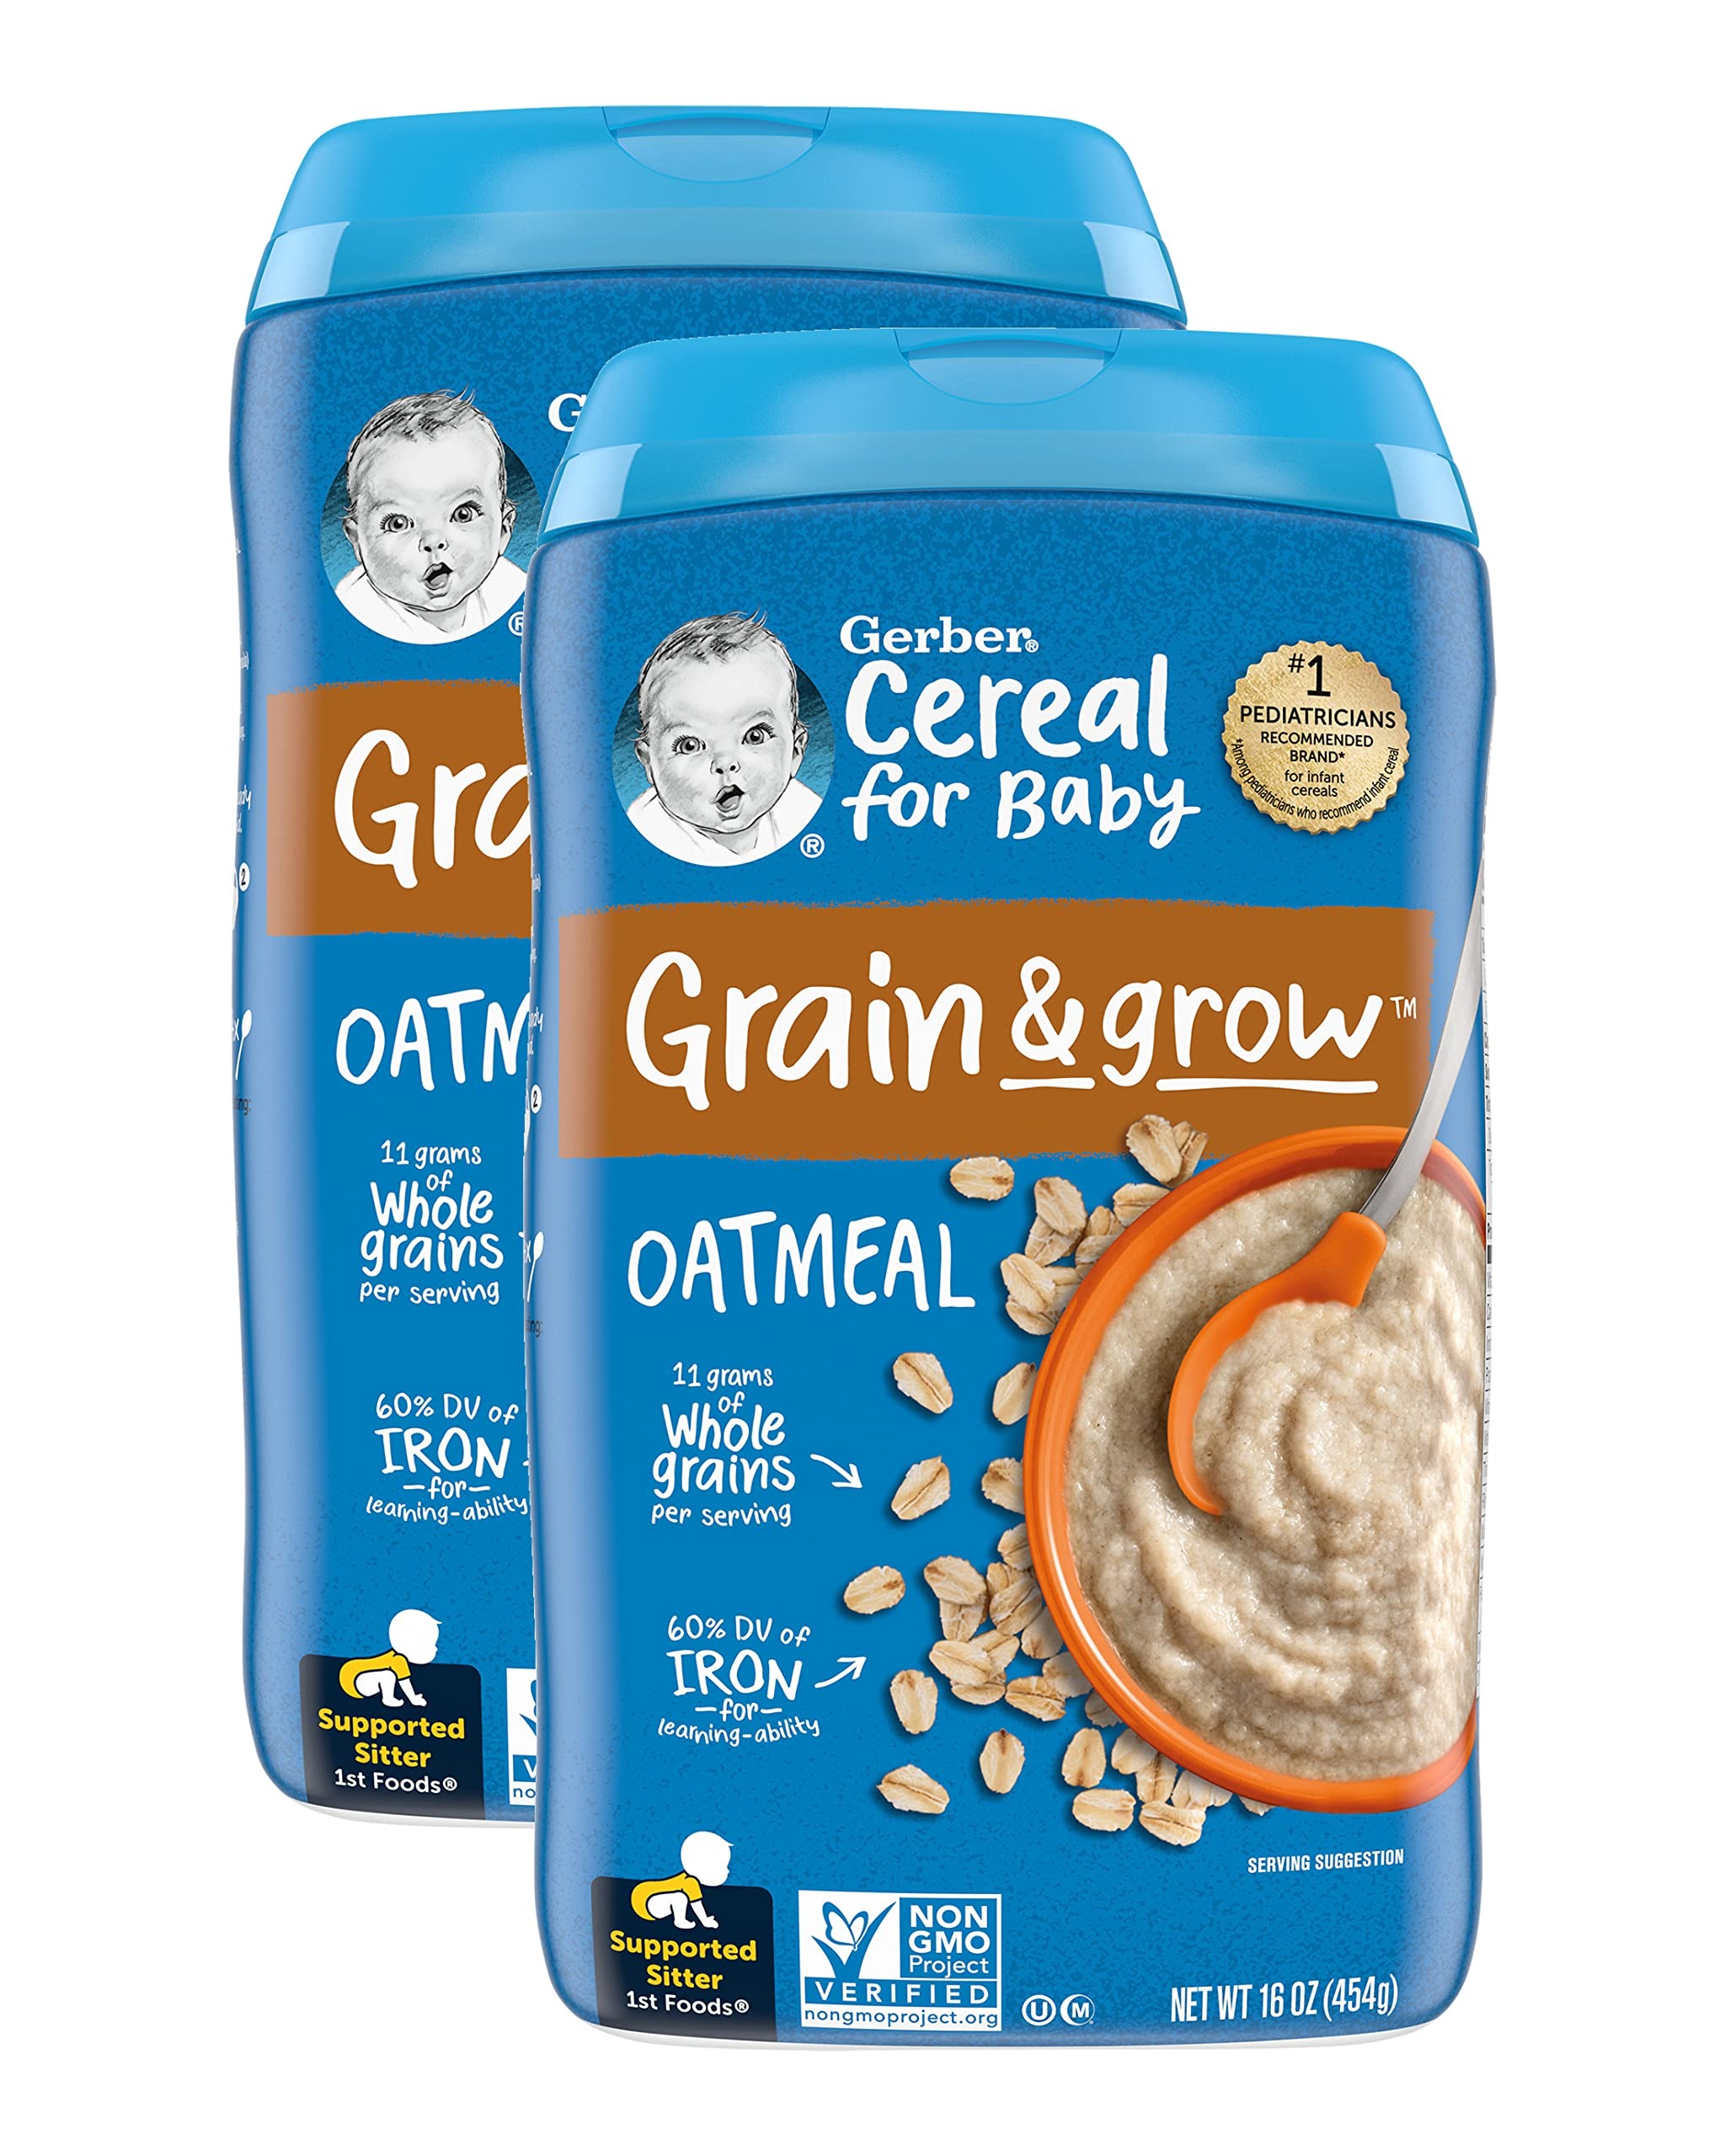
Item Name: Gerber Cereal for Baby 1st Foods Grain & Grow Cereal (Oatmeal)
Bullet Point 1: GERBER GRAIN & GROW: Grain & Grow brings the goodness of whole grains and tailored nutrition to help start your baby’s love of solid foods
Bullet Point 2: ESSENTIAL NUTRIENTS: Gerber combines 11 grams of high quality whole grains with 12 essential nutrients such as Vitamins C, E, six B Vitamins & Calcium for healthy growth and development
Bullet Point 3: IRON: Gerber Cereals also contain Iron that supports brain development and learning ability
Bullet Point 4: SINGLE-GRAIN: Single-grain infant cereals are an ideal first solid food to check for food sensitivities, help develop baby's eating skills
Bullet Point 5: SUPPORTED SITTER: Your baby may be ready for this cereal if they - Sit with support; On tummy, push up arms with straight elbows; Lean towards spoon with an open mouth
Value: 16.0
Unit: Ounce

Price: 5.48